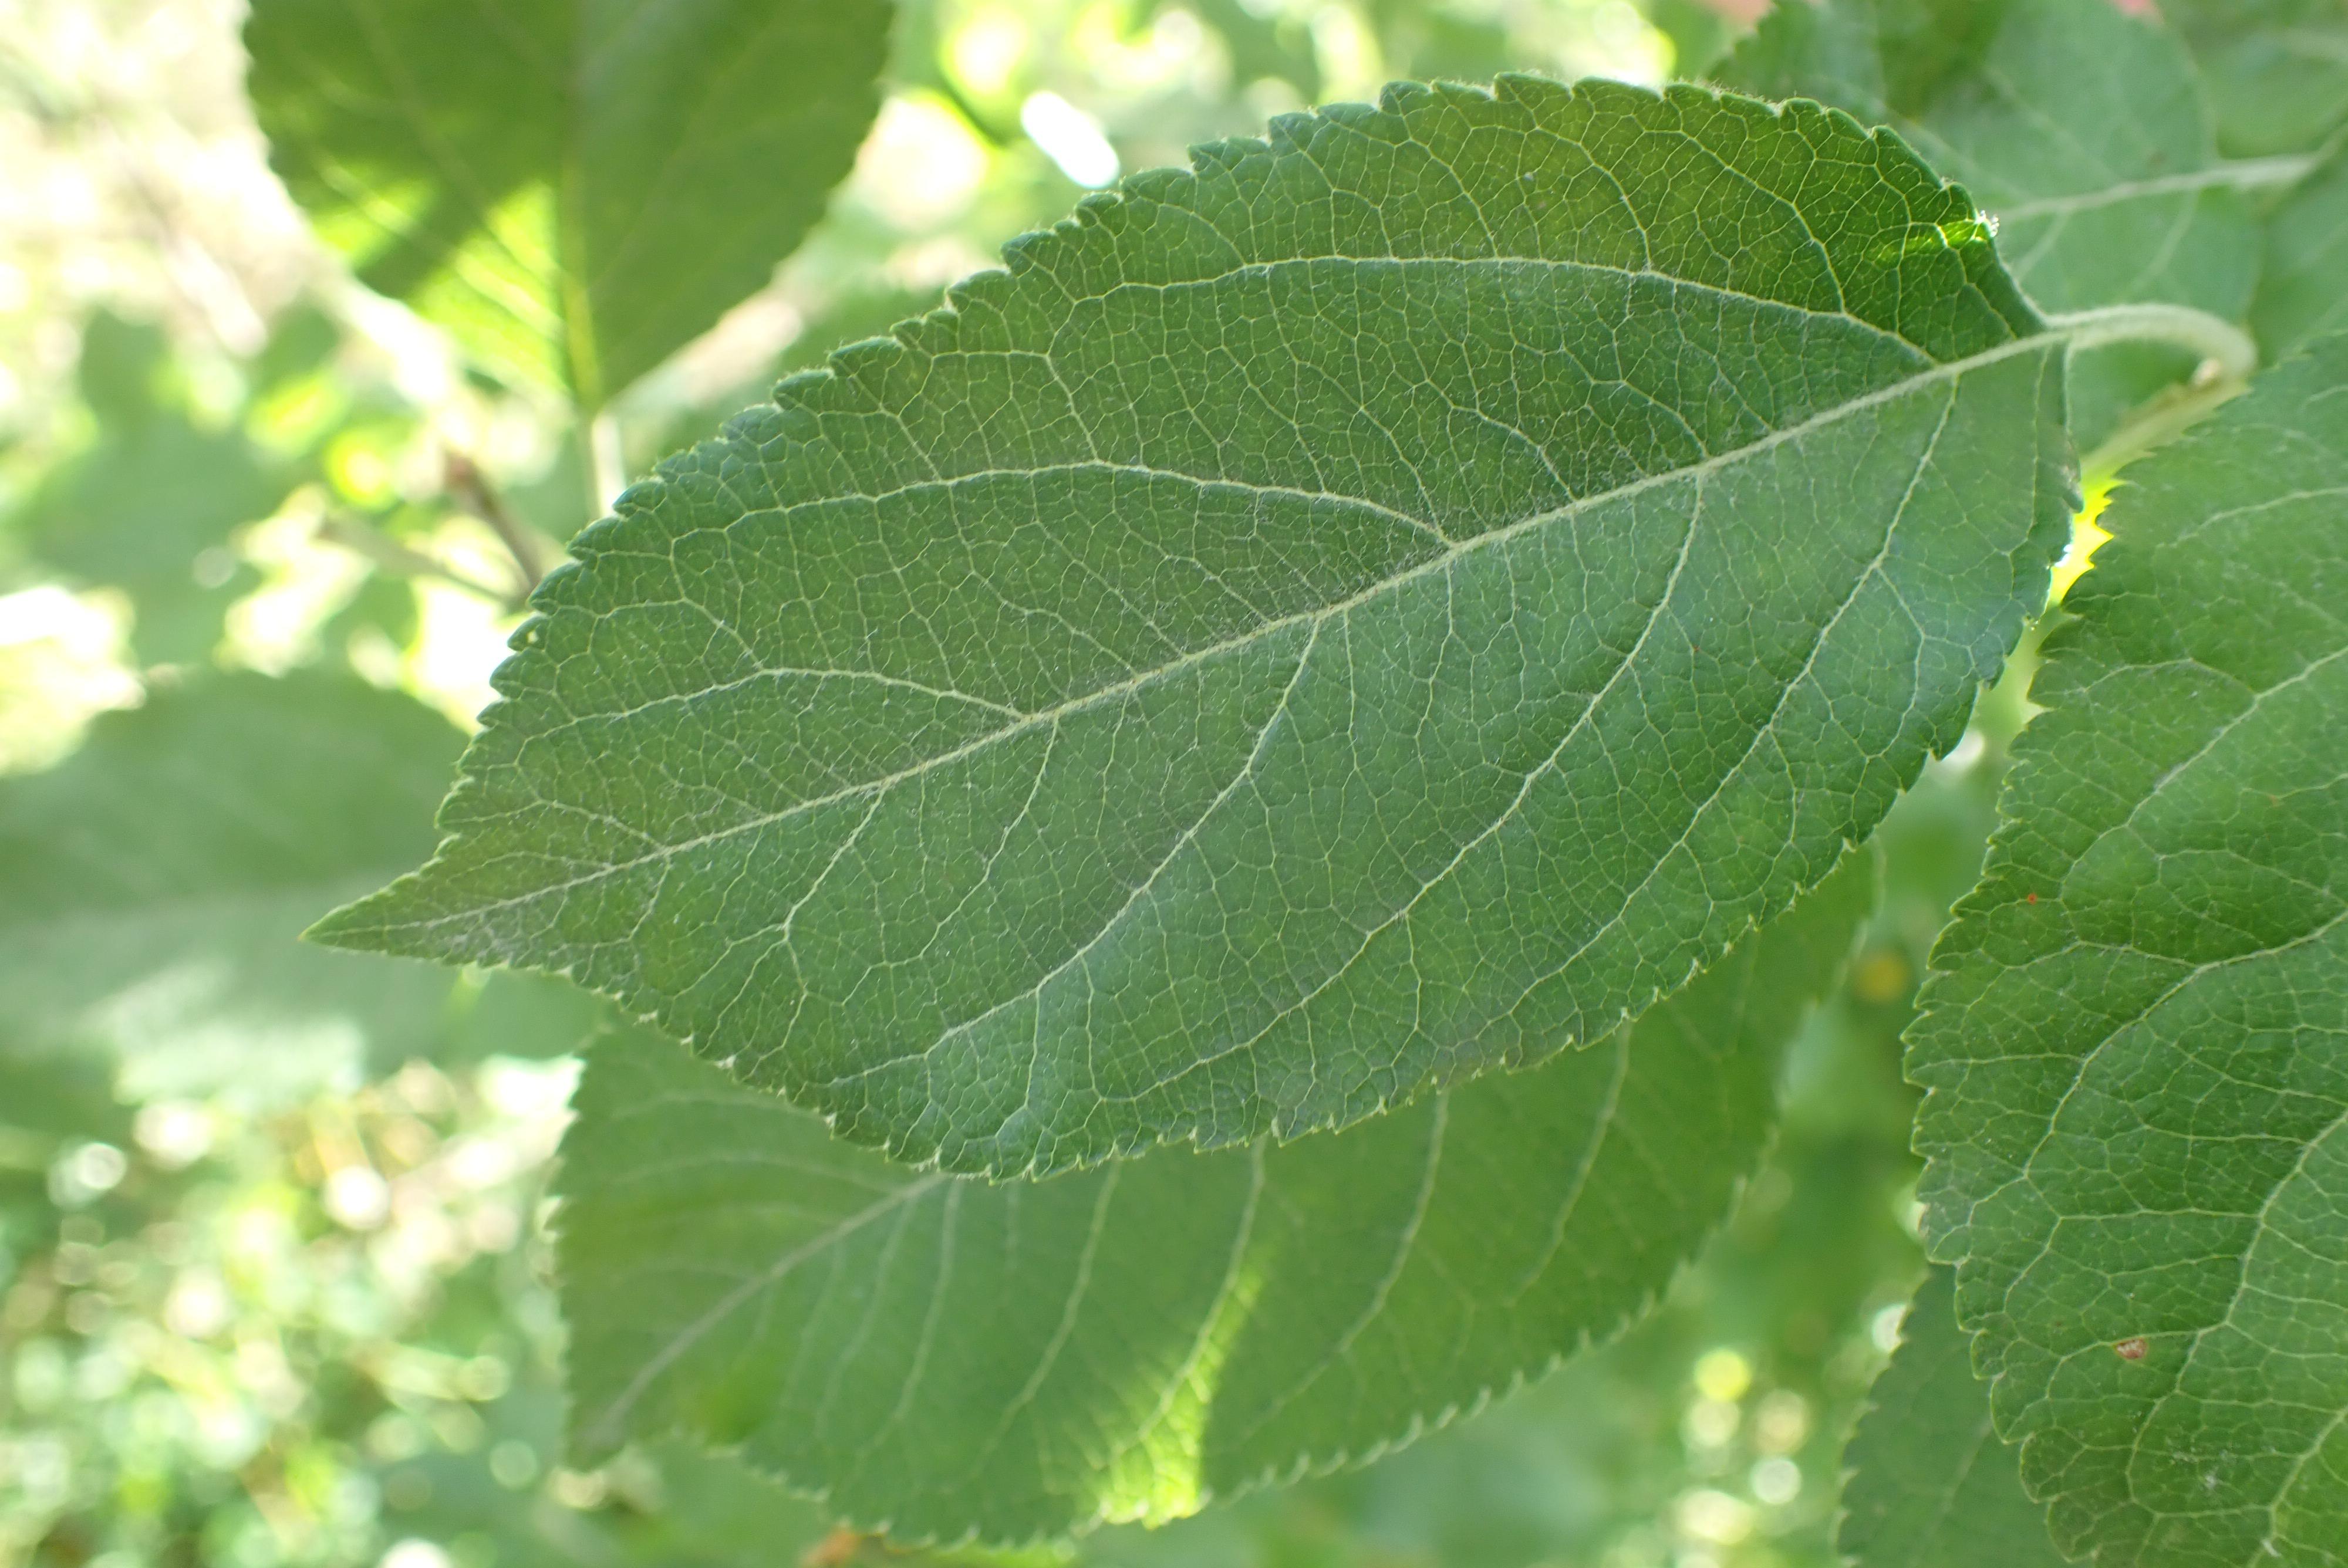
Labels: healthy